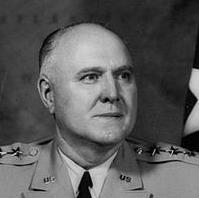
Age: 55